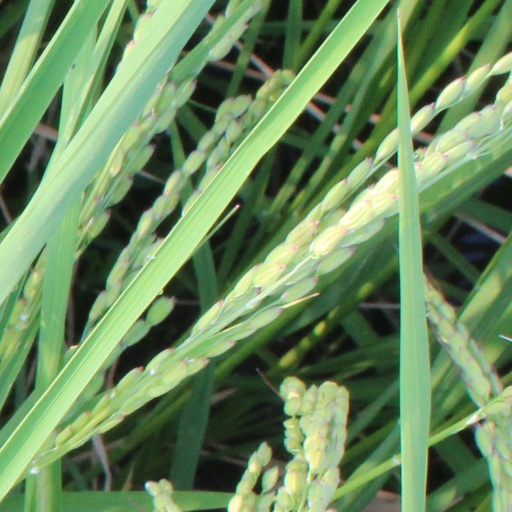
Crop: rice